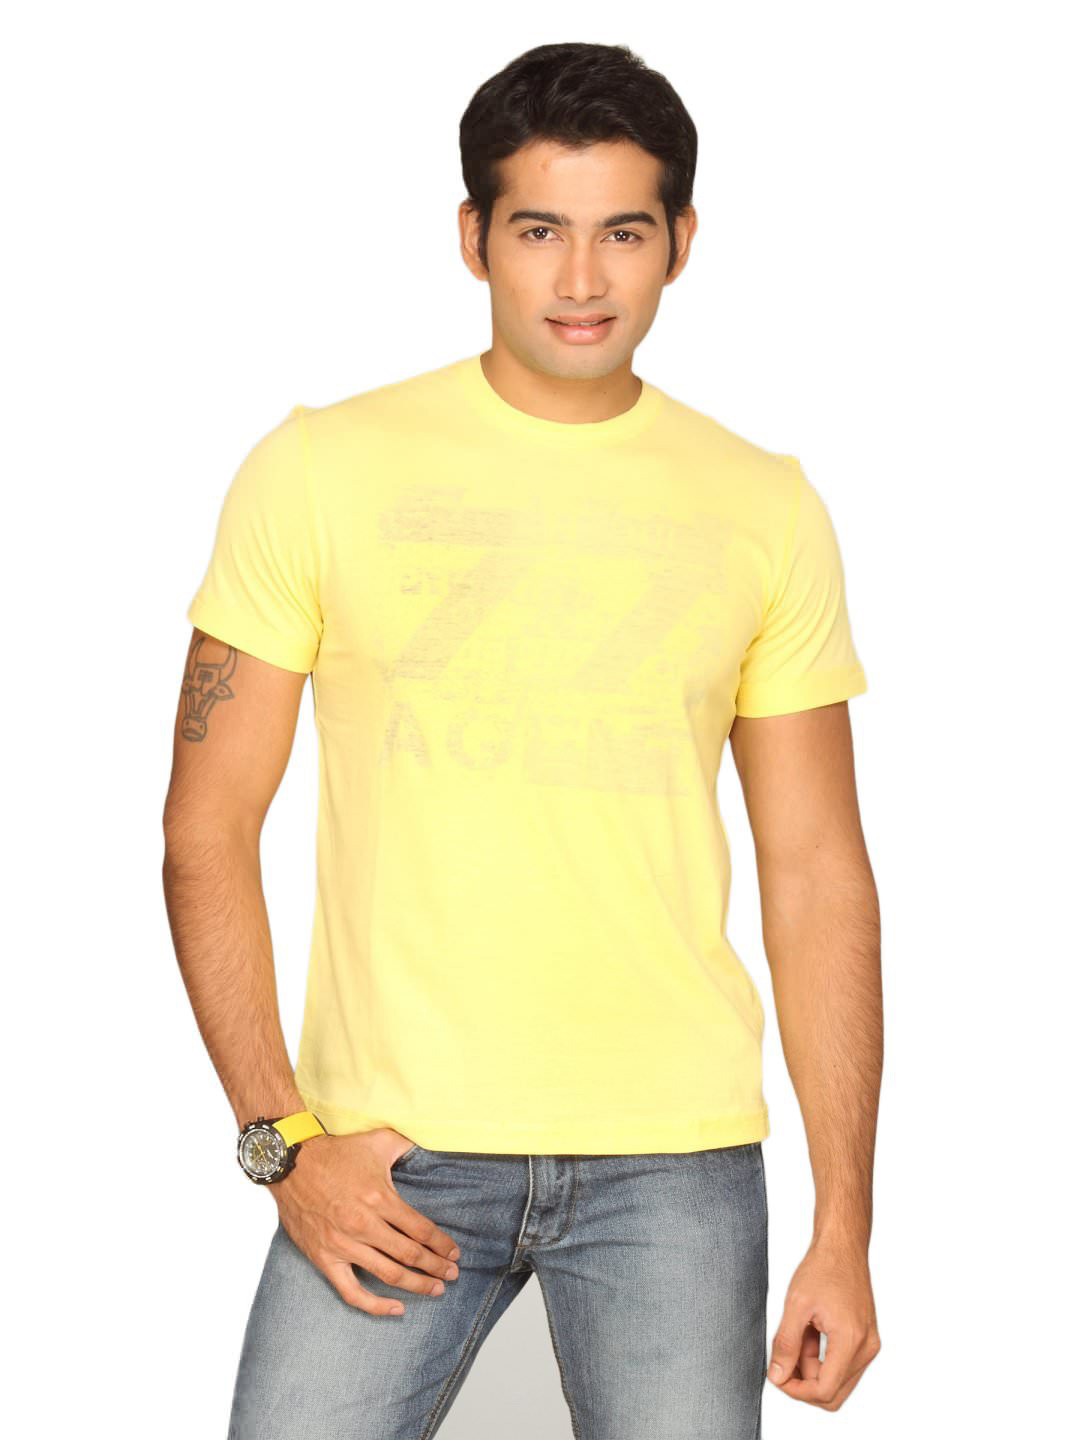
UCB Men's 77 Agent Yellow T-shirt
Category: Apparel / Topwear / Tshirts
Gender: Men
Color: Yellow
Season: Summer 2011
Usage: Casual